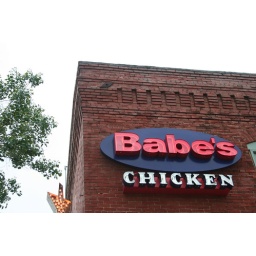
Decent chicken dinner house down in Burleson, TX. It's awfully dark and loud inside, but the food is great.